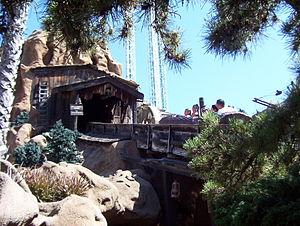
Timber Mountain Log Ride est une attraction de type bûches située dans la section Ghost Town du parc Knott's Berry Farm en Californie. Elle est une des premières attractions de ce type.